Campylocentrum

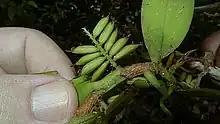
"Campylocentrum micranthum" (Lindl.) Maury with numerous capsule fruits

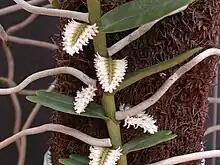
Flowering specimen of "Campylocentrum crassirhizum" Hoehne (syn. "Campylocentrum iglesiasii" Brade)

"Campylocentrum" is likely pollinated by microlepidoptera and bees, in addition to flies, which may play a smaller role.